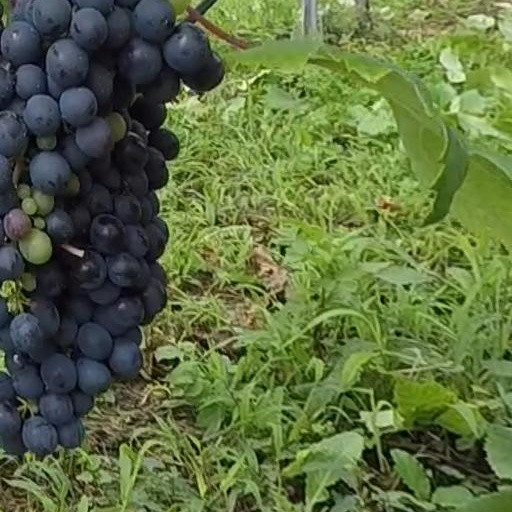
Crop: grape